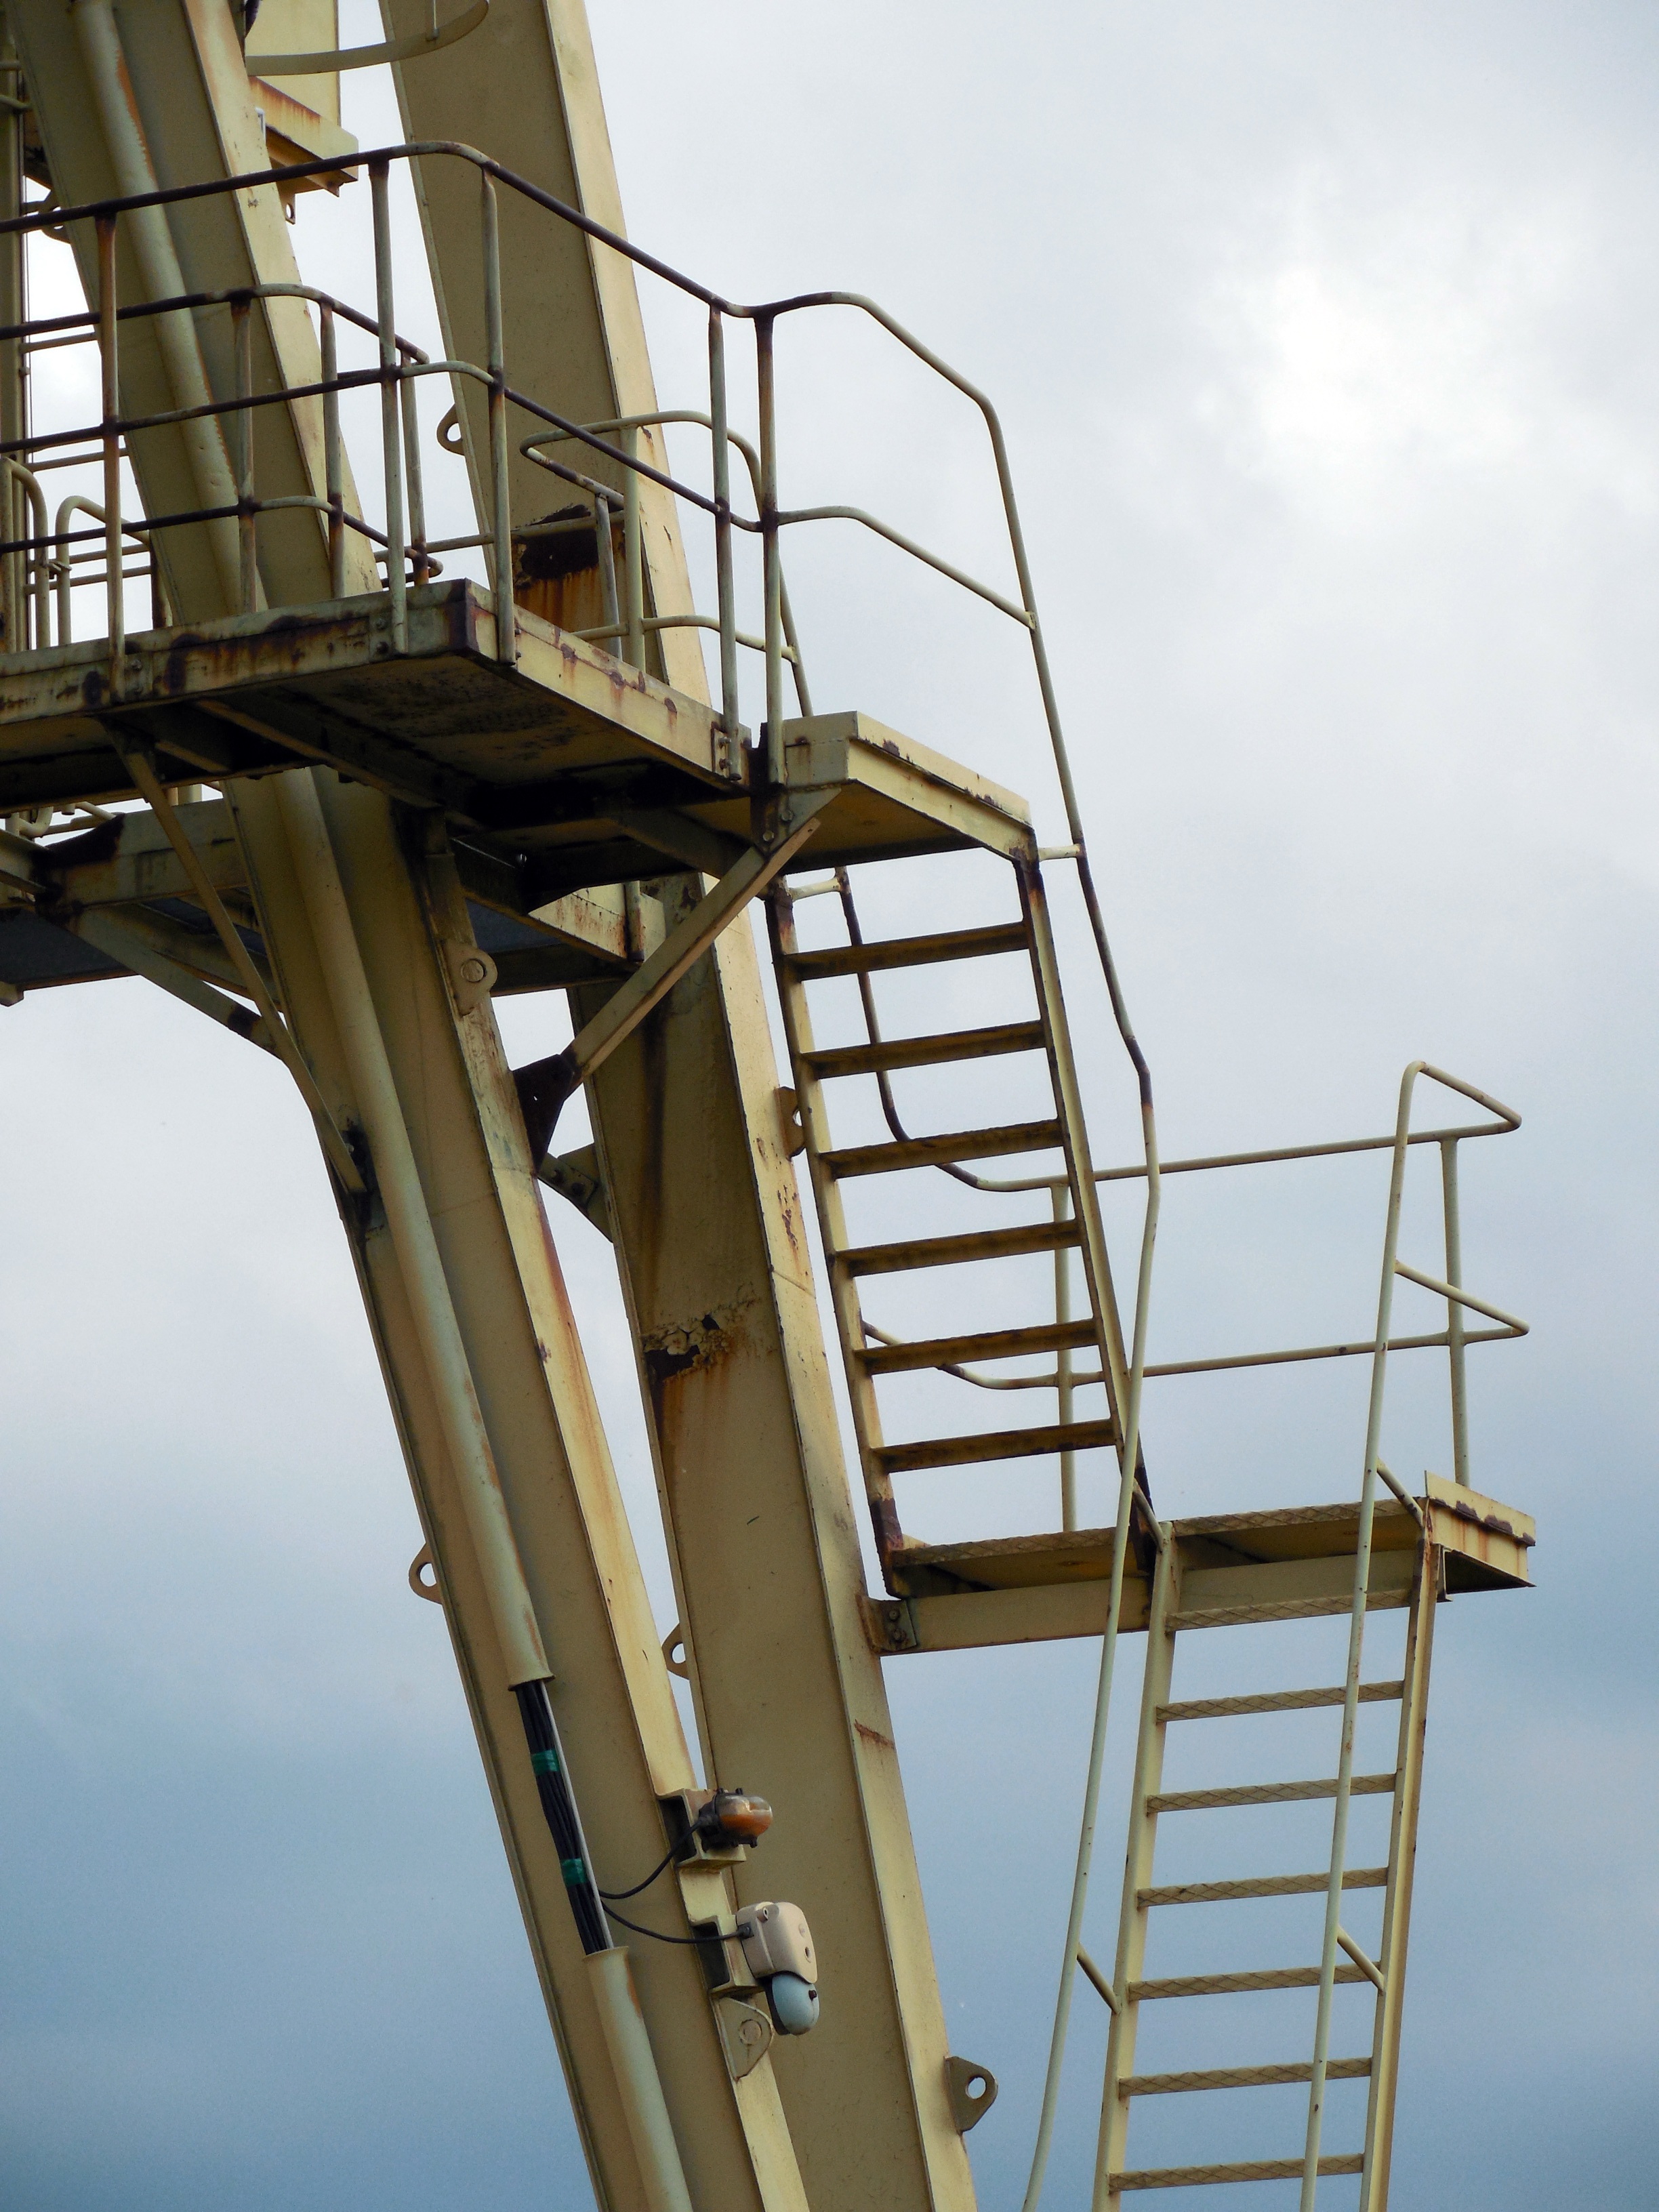
tower, mast, industry, electricity, ladder, stairs, head, scaffolding, crane, rise, gradually, observation tower, transmission tower, overhead power line